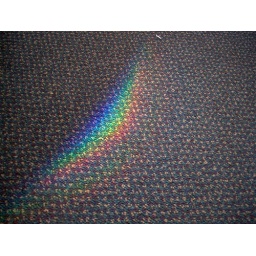
Rainbow formed on the carpet by the light passing through the water bottle on the cooler.